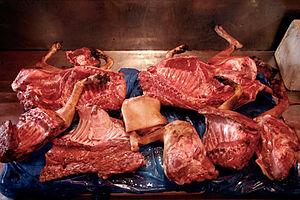
La cynophagie est une pratique alimentaire qui consiste à se nourrir de viande de chien. Cette pratique fait partie de la culture culinaire de nombreux pays, et notamment des pays asiatiques et de pays d'Afrique. Souvent perçue avec « dégoût » par les Occidentaux, en particulier dès la fin du XXᵉ siècle, la cynophagie est parfois explicitement interdite.